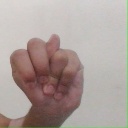
अक्षर: न